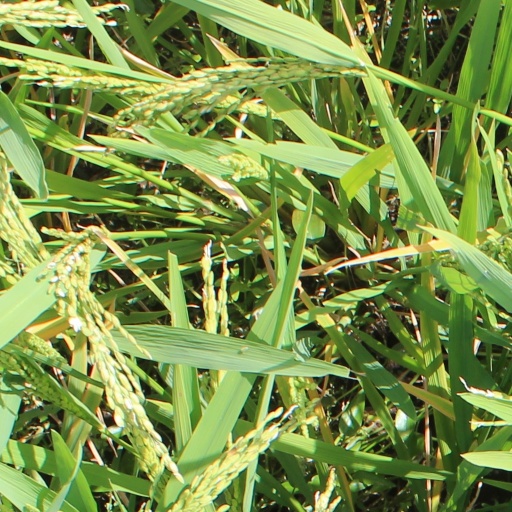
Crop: rice